Long Shot: The Kevin Laue Story

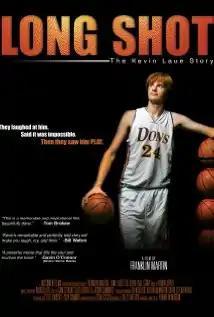
Theatrical release poster

Long Shot: The Kevin Laue Story is a 2013 documentary film directed by Franklin Martin with Dutchmen Films and Cinipix as producers. A teenager, Kevin Laue, pursues his dream to become the first one-armed man to play NCAA Division I basketball. The film documents the daily struggles of a young man coming to terms with his need for his deceased father's approval while battling obstacles to fulfill his dream.